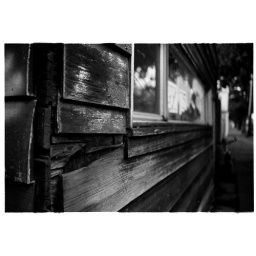
Languishing beneath trees at the bottom of Ballard Ave, this old place squats, home to squirrels and moss.